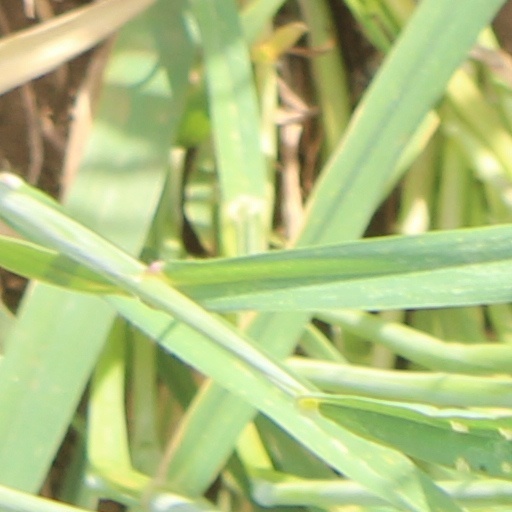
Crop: wheat